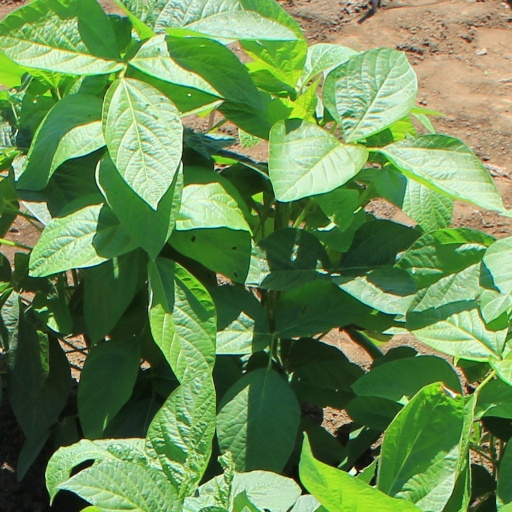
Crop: soybean